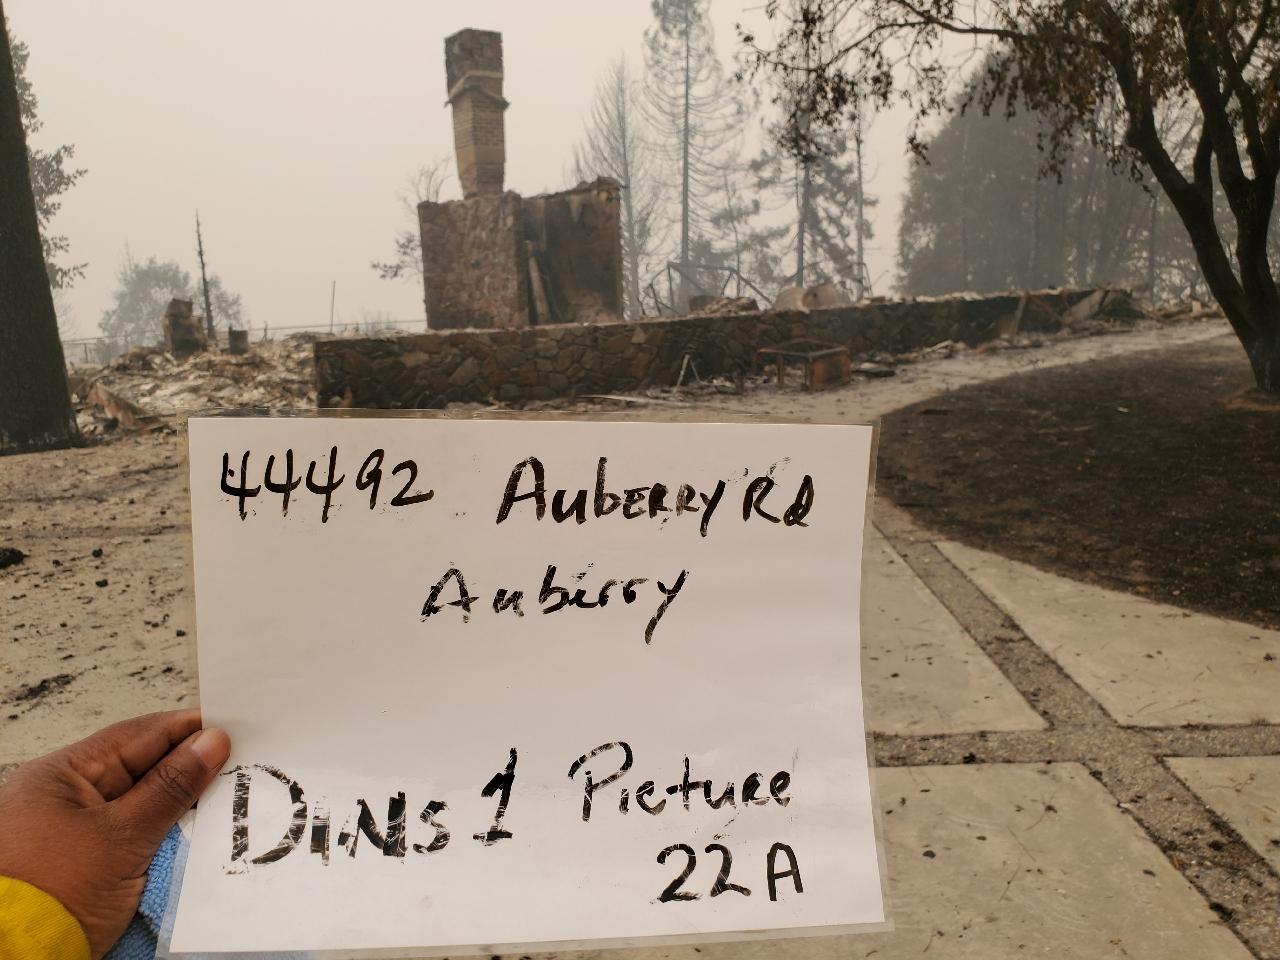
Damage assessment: destroyed